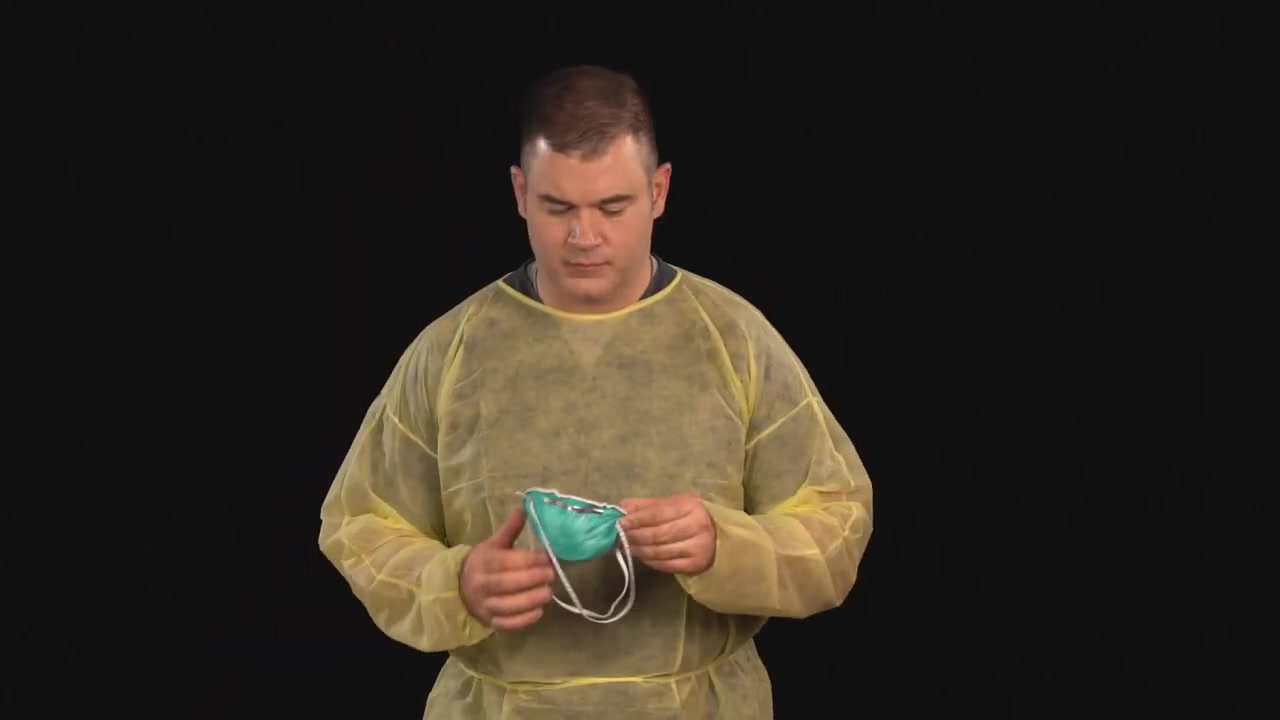
Objects detected:
Coverall
Mask